Arthur Macnamara

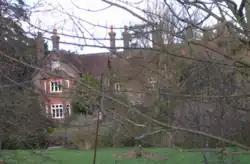
The Manor House was built by Arthur Macnamara at Billington, one of the Irish McNamaras of the Ennistymon House branch from County Clare. This book has been republished in a limited edition by Martin Breen. See http://www.martinbreen.com/ for more details.

In the early 1880s, Macnamara began to acquire land and cottages at Billington and embarked on an ambitious building project, perhaps inspired by the building of Mentmore by Baron Mayer de Rothschild, which was only five miles away.